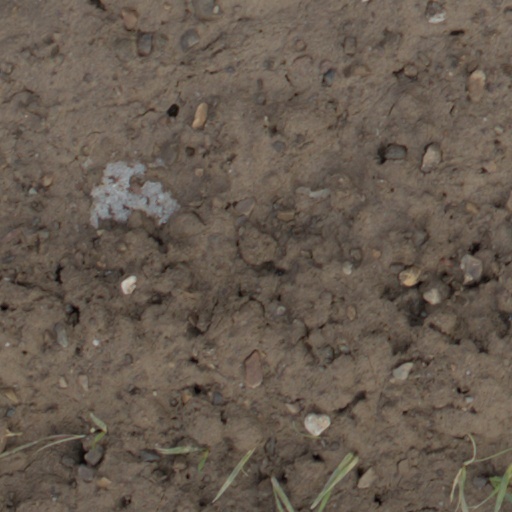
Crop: wheat